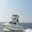
Label: ship